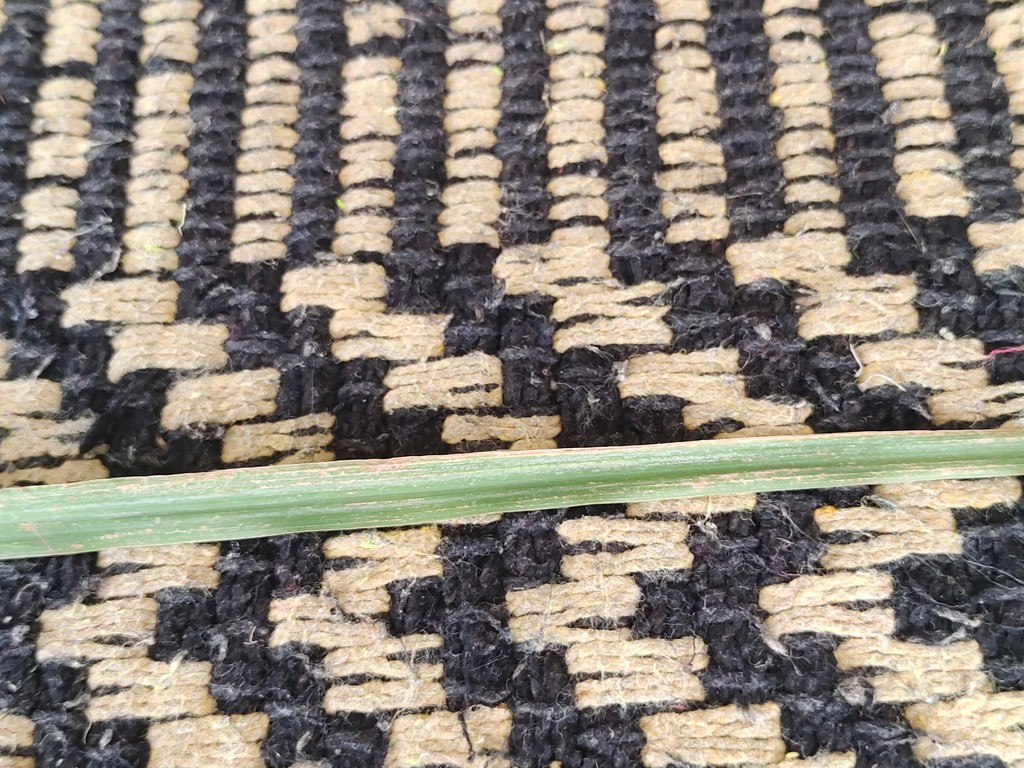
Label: Unhealthy